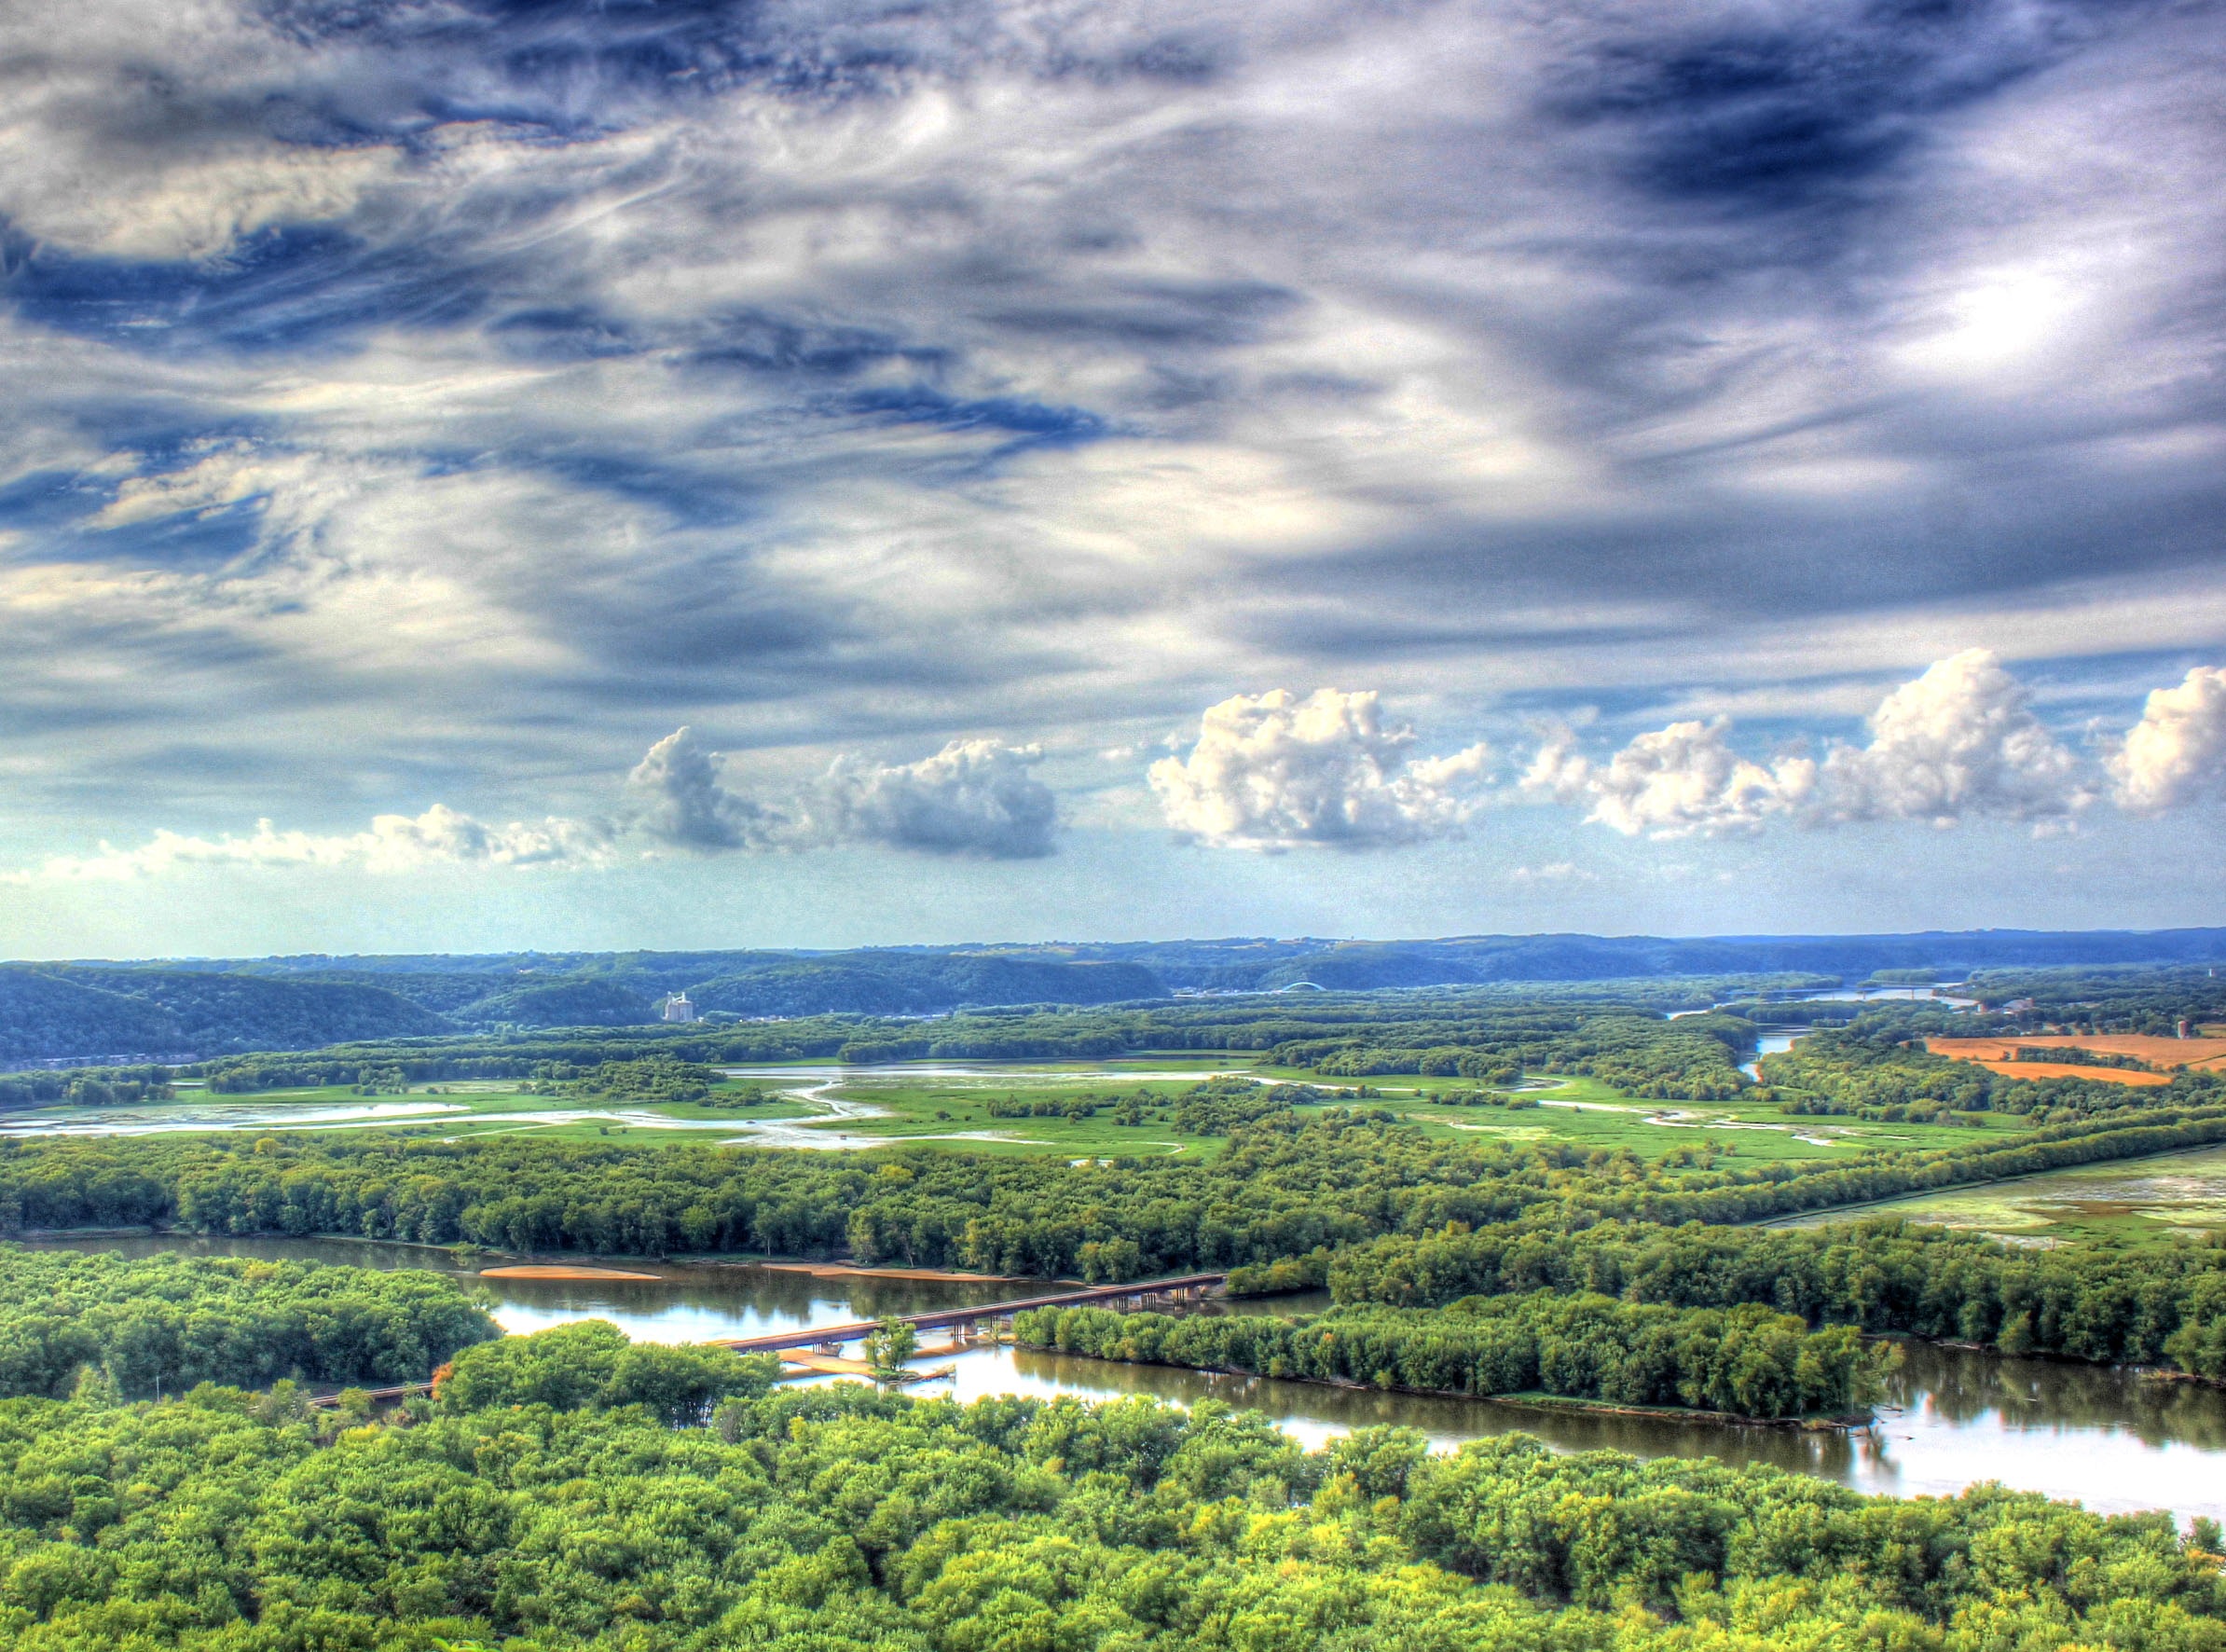
landscape, nature, horizon, marsh, mountain, cloud, sky, field, meadow, prairie, morning, hill, view, river, valley, mountain range, panorama, green, reflection, tranquil, scenic, park, usa, reservoir, agriculture, plain, trees, outdoors, grassland, wetland, plateau, state, habitat, loch, ecosystem, wisconsin, rural area, aerial photography, natural environment, geographical feature, atmospheric phenomenon, wyalusing